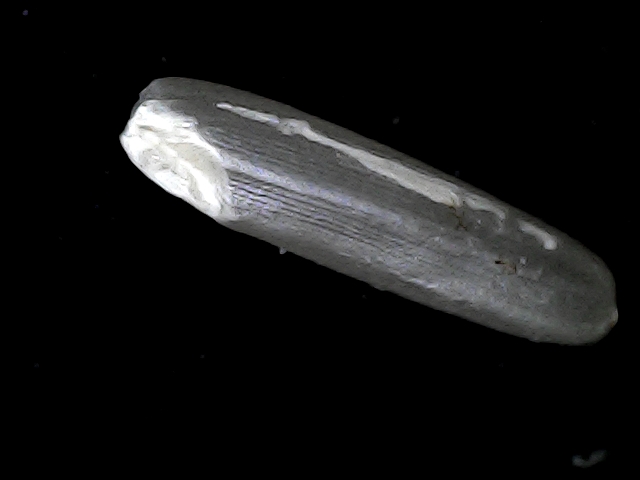
Rice variety: BD70